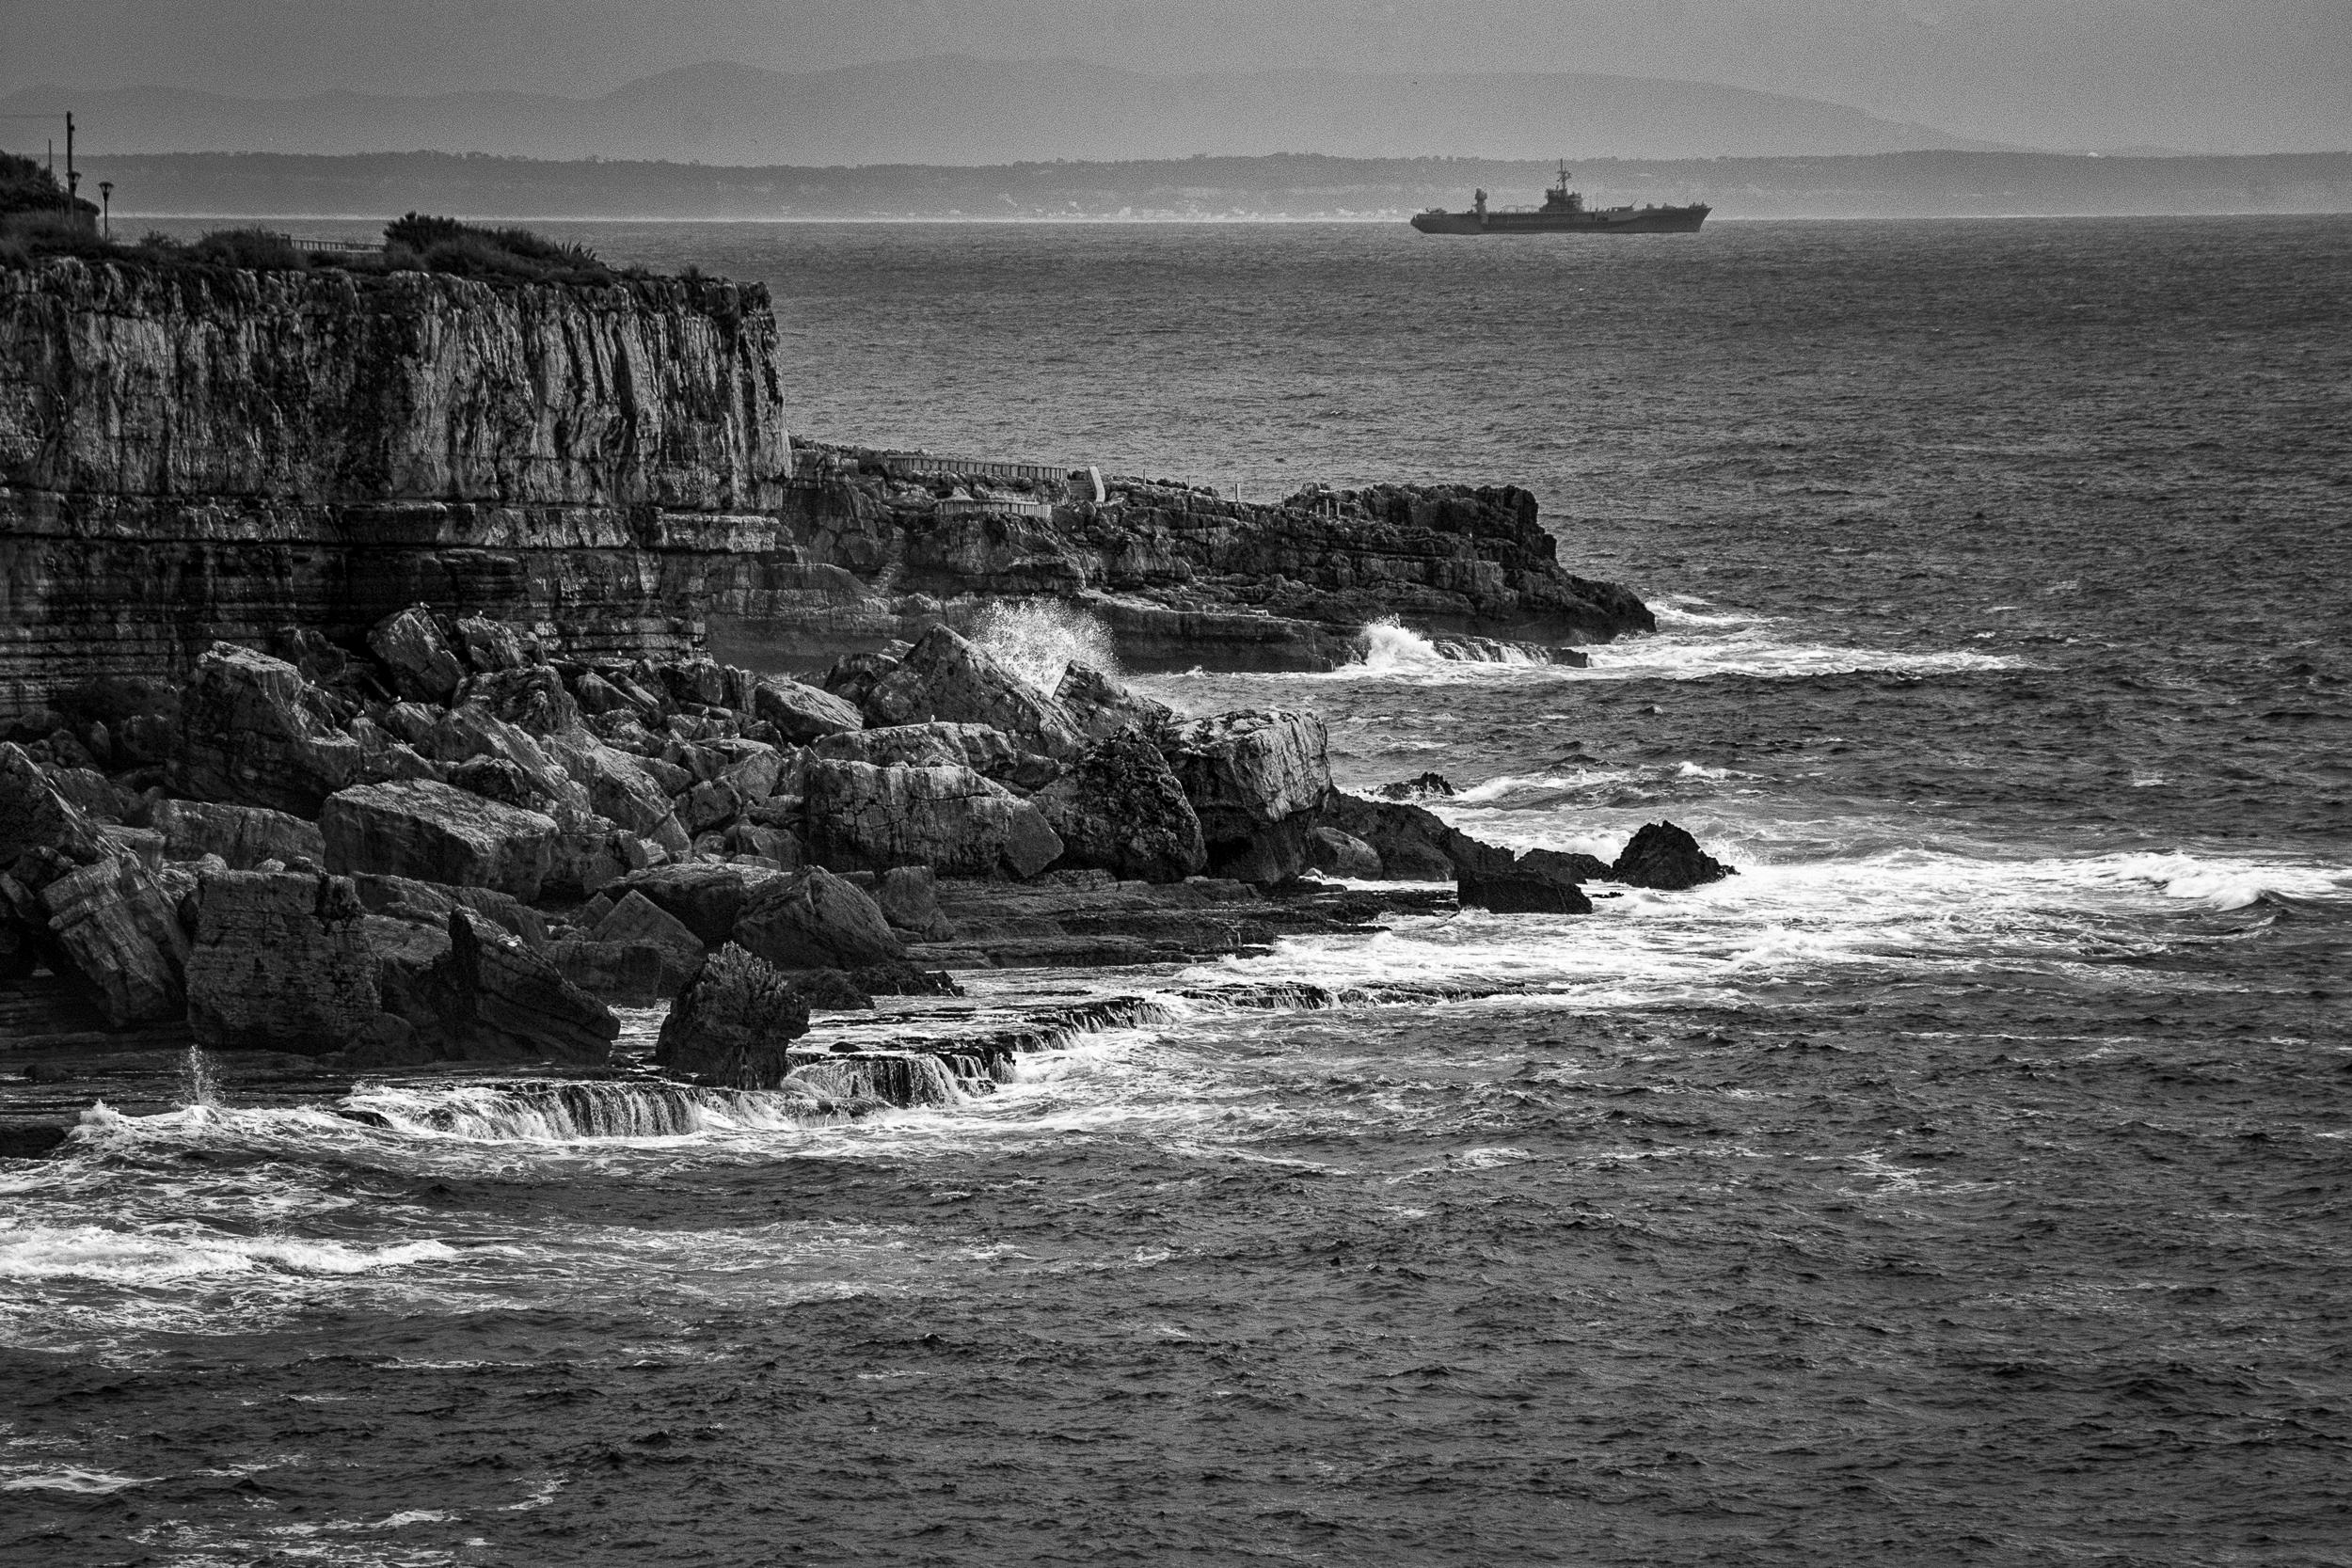
beach, landscape, sea, coast, water, nature, rock, ocean, horizon, black and white, shore, wave, cliff, europe, cove, bay, nikon, monochrome, terrain, body of water, paysage, mer, nikkor, d750, typique, yann, coeuru, region, c uruyann, monochrome photography, wind wave